Typhoon Kujira (2003)

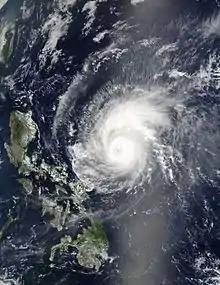
Typhoon Kujira off the Philippines on April 19

On April 17, the tropical cyclone began to track slightly southwestward and encountered an area of dry air and enhanced wind shear, thus temporarily weakening Kujira. Despite the prolonged effects from these inhibitors, the typhoon restrengthened to a secondary peak intensity the following day. Though the JTWC indicated a significant increase in maximum sustained winds, the intensification was only reflected by the JMA with a slight drop in barometric pressure. Over the next two days Kujira would begin to track more northward due to a weakness in the nearby subtropical ridge and oscillate in strength due to an eyewall replacement cycle; a tertiary peak in strength occurred on April 20 before subsequent weakening. This trend continued, and at 1800 UTC on April 21, both the JMA and JTWC downgraded Kujira to tropical storm status. Following the system's downgrade, Kujira became quasi-stationary due to the presence of two nearby high pressure areas, and its motion became erratic. Despite hostile atmospheric conditions, the tropical storm remained intact with persistent, deep convection and organized rainbands. Late on April 23, however, the cyclone began to drift towards the north as it made its closest approach to Taiwan. Throughout the following day, Kujira continued to accelerate towards the northeast and weaken at the same time. At 1200 UTC on April 24, PAGASA ceased issuing advisories on the storm as it had exited the agency's area of responsibility. At 0300 UTC the next day, the JMA downgraded the storm to tropical depression intensity while the JTWC ceased monitoring of the system three hours later. At roughly the same time, Kujira made landfall near Ushibuka, Kumamoto at the same intensity. Weakening continued, and the JMA continued to classify the system as a tropical depression until 1200 UTC on April 25, when it transitioned into an extratropical cyclone. The JMA continued to track the extratropical remnants of Kujira until they crossed the International Dateline on April 30.